Visual perception

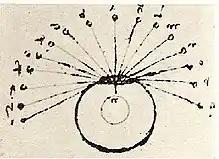
Leonardo da Vinci: The eye has a central line and everything that reaches the eye through this central line can be seen distinctly.

Alhazen (965 – 1040) carried out many investigations and experiments on visual perception, extended the work of Ptolemy on binocular vision, and commented on the anatomical works of Galen. He was the first person to explain that vision occurs when light bounces on an object and then is directed to one's eyes.